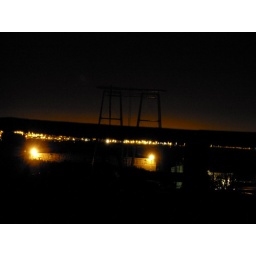
old water tower by pier 41 in red hook